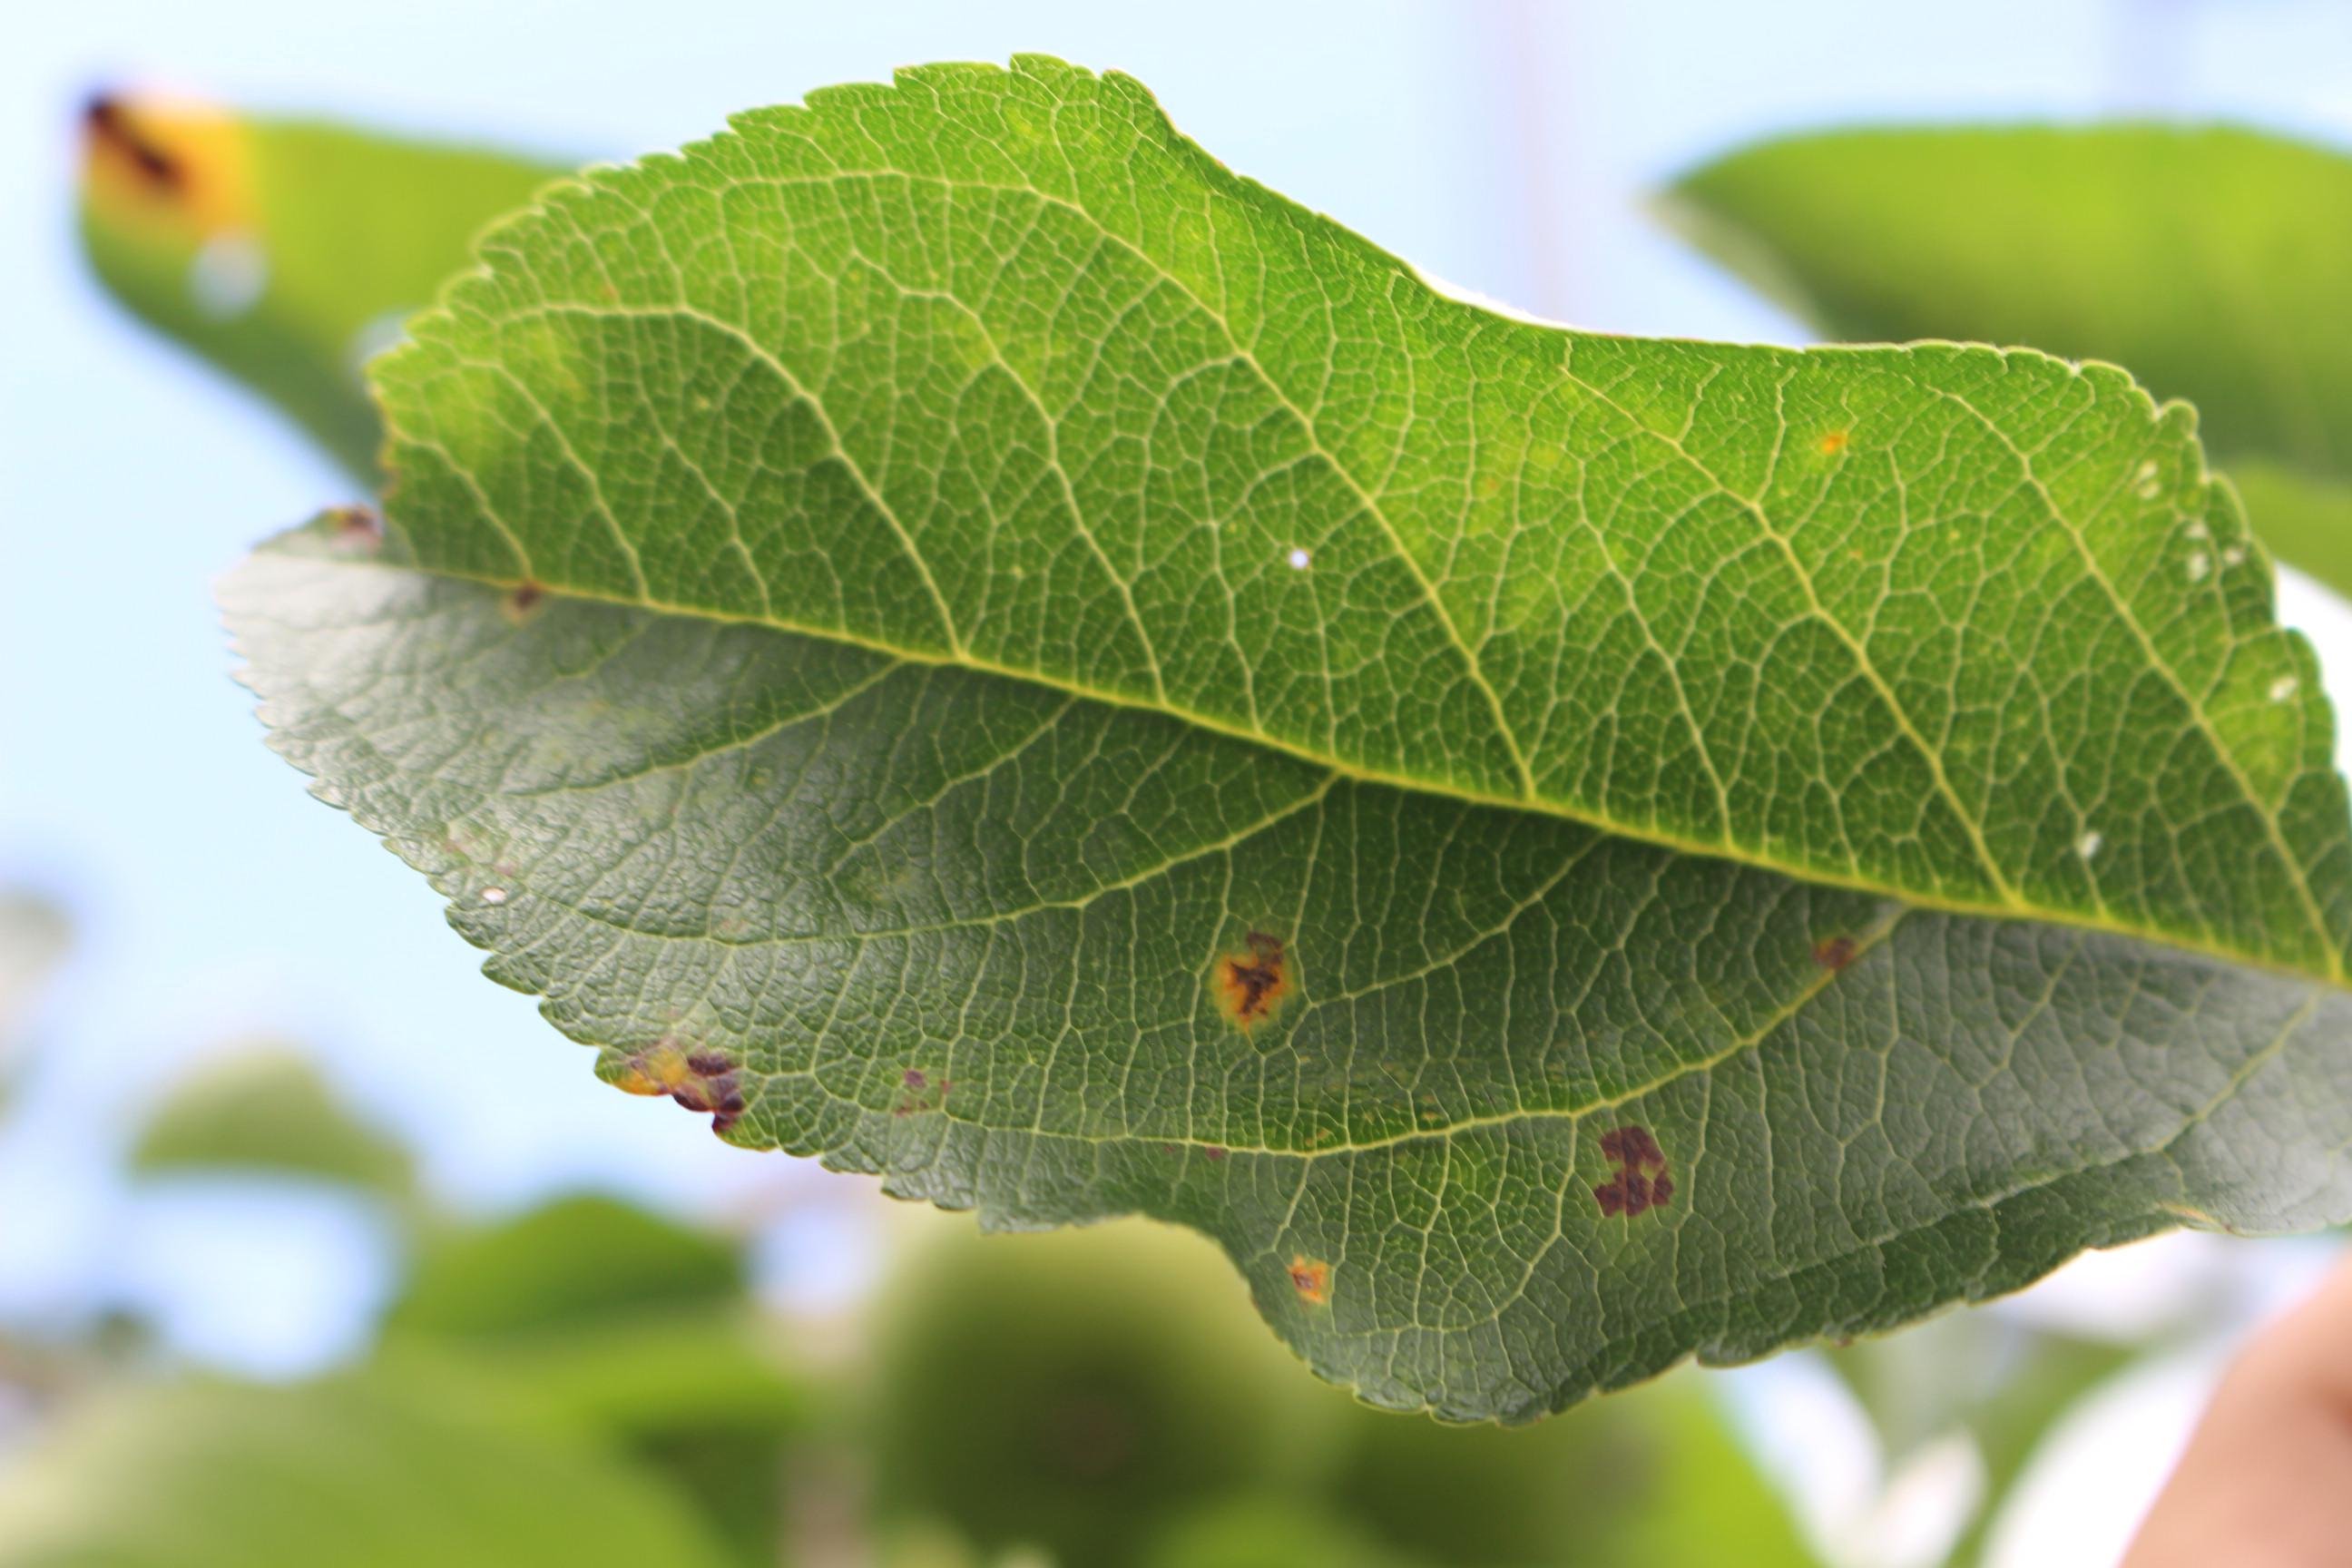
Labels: rust